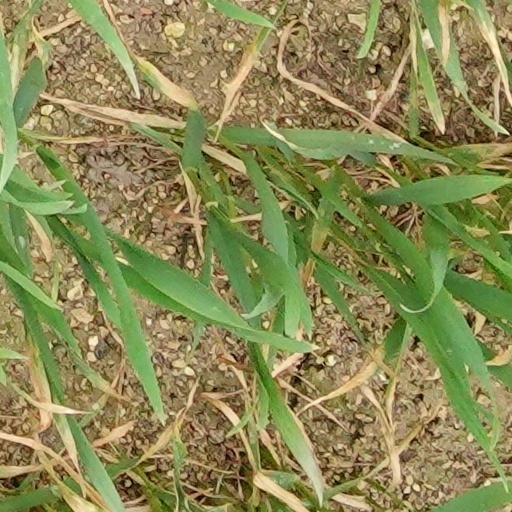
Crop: wheat